Protected areas of the Azores

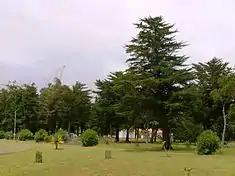
The Recreational Forest Reserve of Valverde, on the outskirts of Vila do Porto, on Santa Maria Island

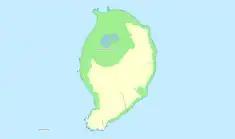
Nature Park of Corvo

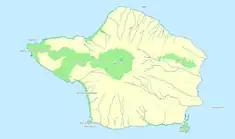
Nature Park of Faial

The archipelago is a region of volcanic landscapes with a strong terrestrial and marine biodiversity, marked by its place relative to continental Portugal, exhibiting a group of peculiar characteristics of great interest to conservationists. Various factors contribute to this interest: its insularity, climate and geology, which ferment ecological conditions that are distinct to Portugal.